Leyland Comet

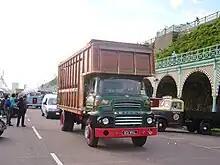
1963 Leyland Comet (LAD)

In 1958, as part of an effectivization program, the Comet received a new cab – called the "Vista Vue" cab, it was developed by Albion for a variety of their models. Dodge UK also used it for their 300 model, consequently this cabin shape is often referred to as the "LAD" design. There was also a heavier duty "Super Comet" model introduced, which eventually largely supplanted the "regular" Comet. Also in 1958 the 375 engine, based on the preceding design and rated at 110 hp, became available in the "Vista Vue" cab. Following this, a redesigned engine with cross-flow cylinder head was released. Initially it was a 370 (6.1 litre) at 110 hp, followed by a 400 (6.6 litre) option at 125 hp.